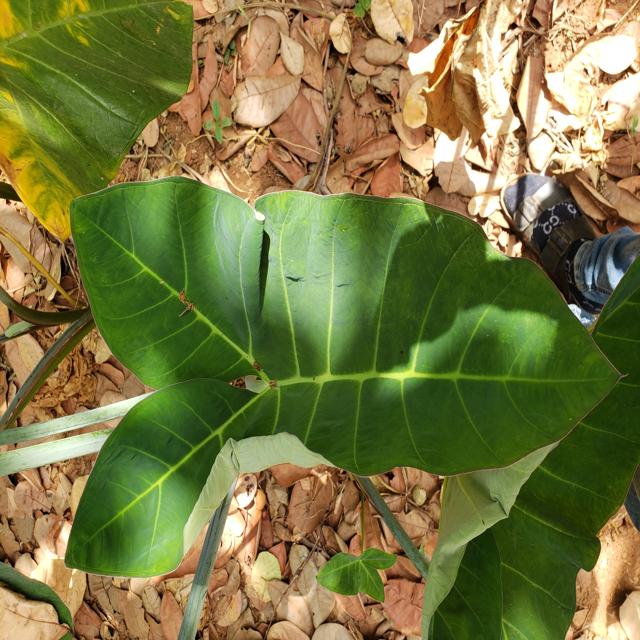
Label: Healthy